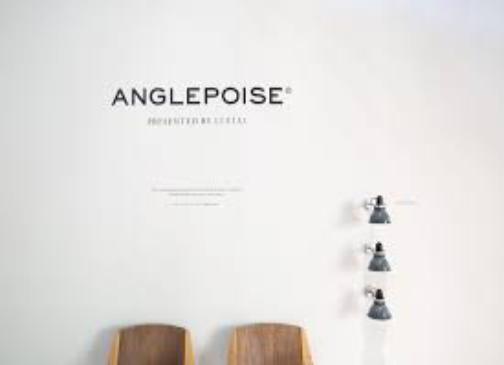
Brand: anglepoise
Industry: Necessities